Witches' Sabbath (The Great He-Goat)

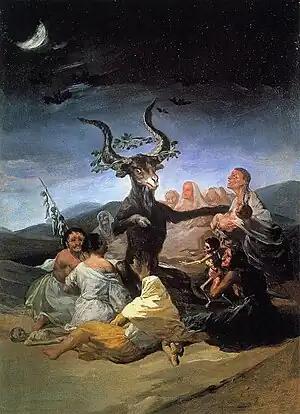
The devil in the form of a goat is surrounded by a coven of disfigured, aging witches in a moon-lit, barren landscape. The goat possesses large horns and is crowned by a wreath of oak leaves. He acts as a priest at the initiation ceremony of an emaciated infant held in the hands of one of the witches. The body of another infant lies dead nearby, while bats fly overhead.

From his surviving art-works, art historians believe Goya felt alienated from the social and political trends that followed the 1814 restoration of the Bourbon monarchy, and viewed these developments as reactionary means of social control. In his unpublished art, he seems to have railed against what he saw as a tactical retreat into Medievalism. It is thought that he had hoped for political and religious reform, but like many liberals became disillusioned when the restored Bourbon monarchy and Catholic hierarchy rejected the Spanish Constitution of 1812. He went to exile in France in 1824, and ownership of the house passed to his grandson Mariano. An 1830 inventory by Brugada indicates that the work took a full wall between two windows on the first floor, opposite "A Pilgrimage to San Isidro". On the wall to the right were "Saturn Devouring His Son" and "Judith and Holofernes". "La Leocadia", "Two Old Men" and "Two Old Ones Eating Soup" were on the left wall.